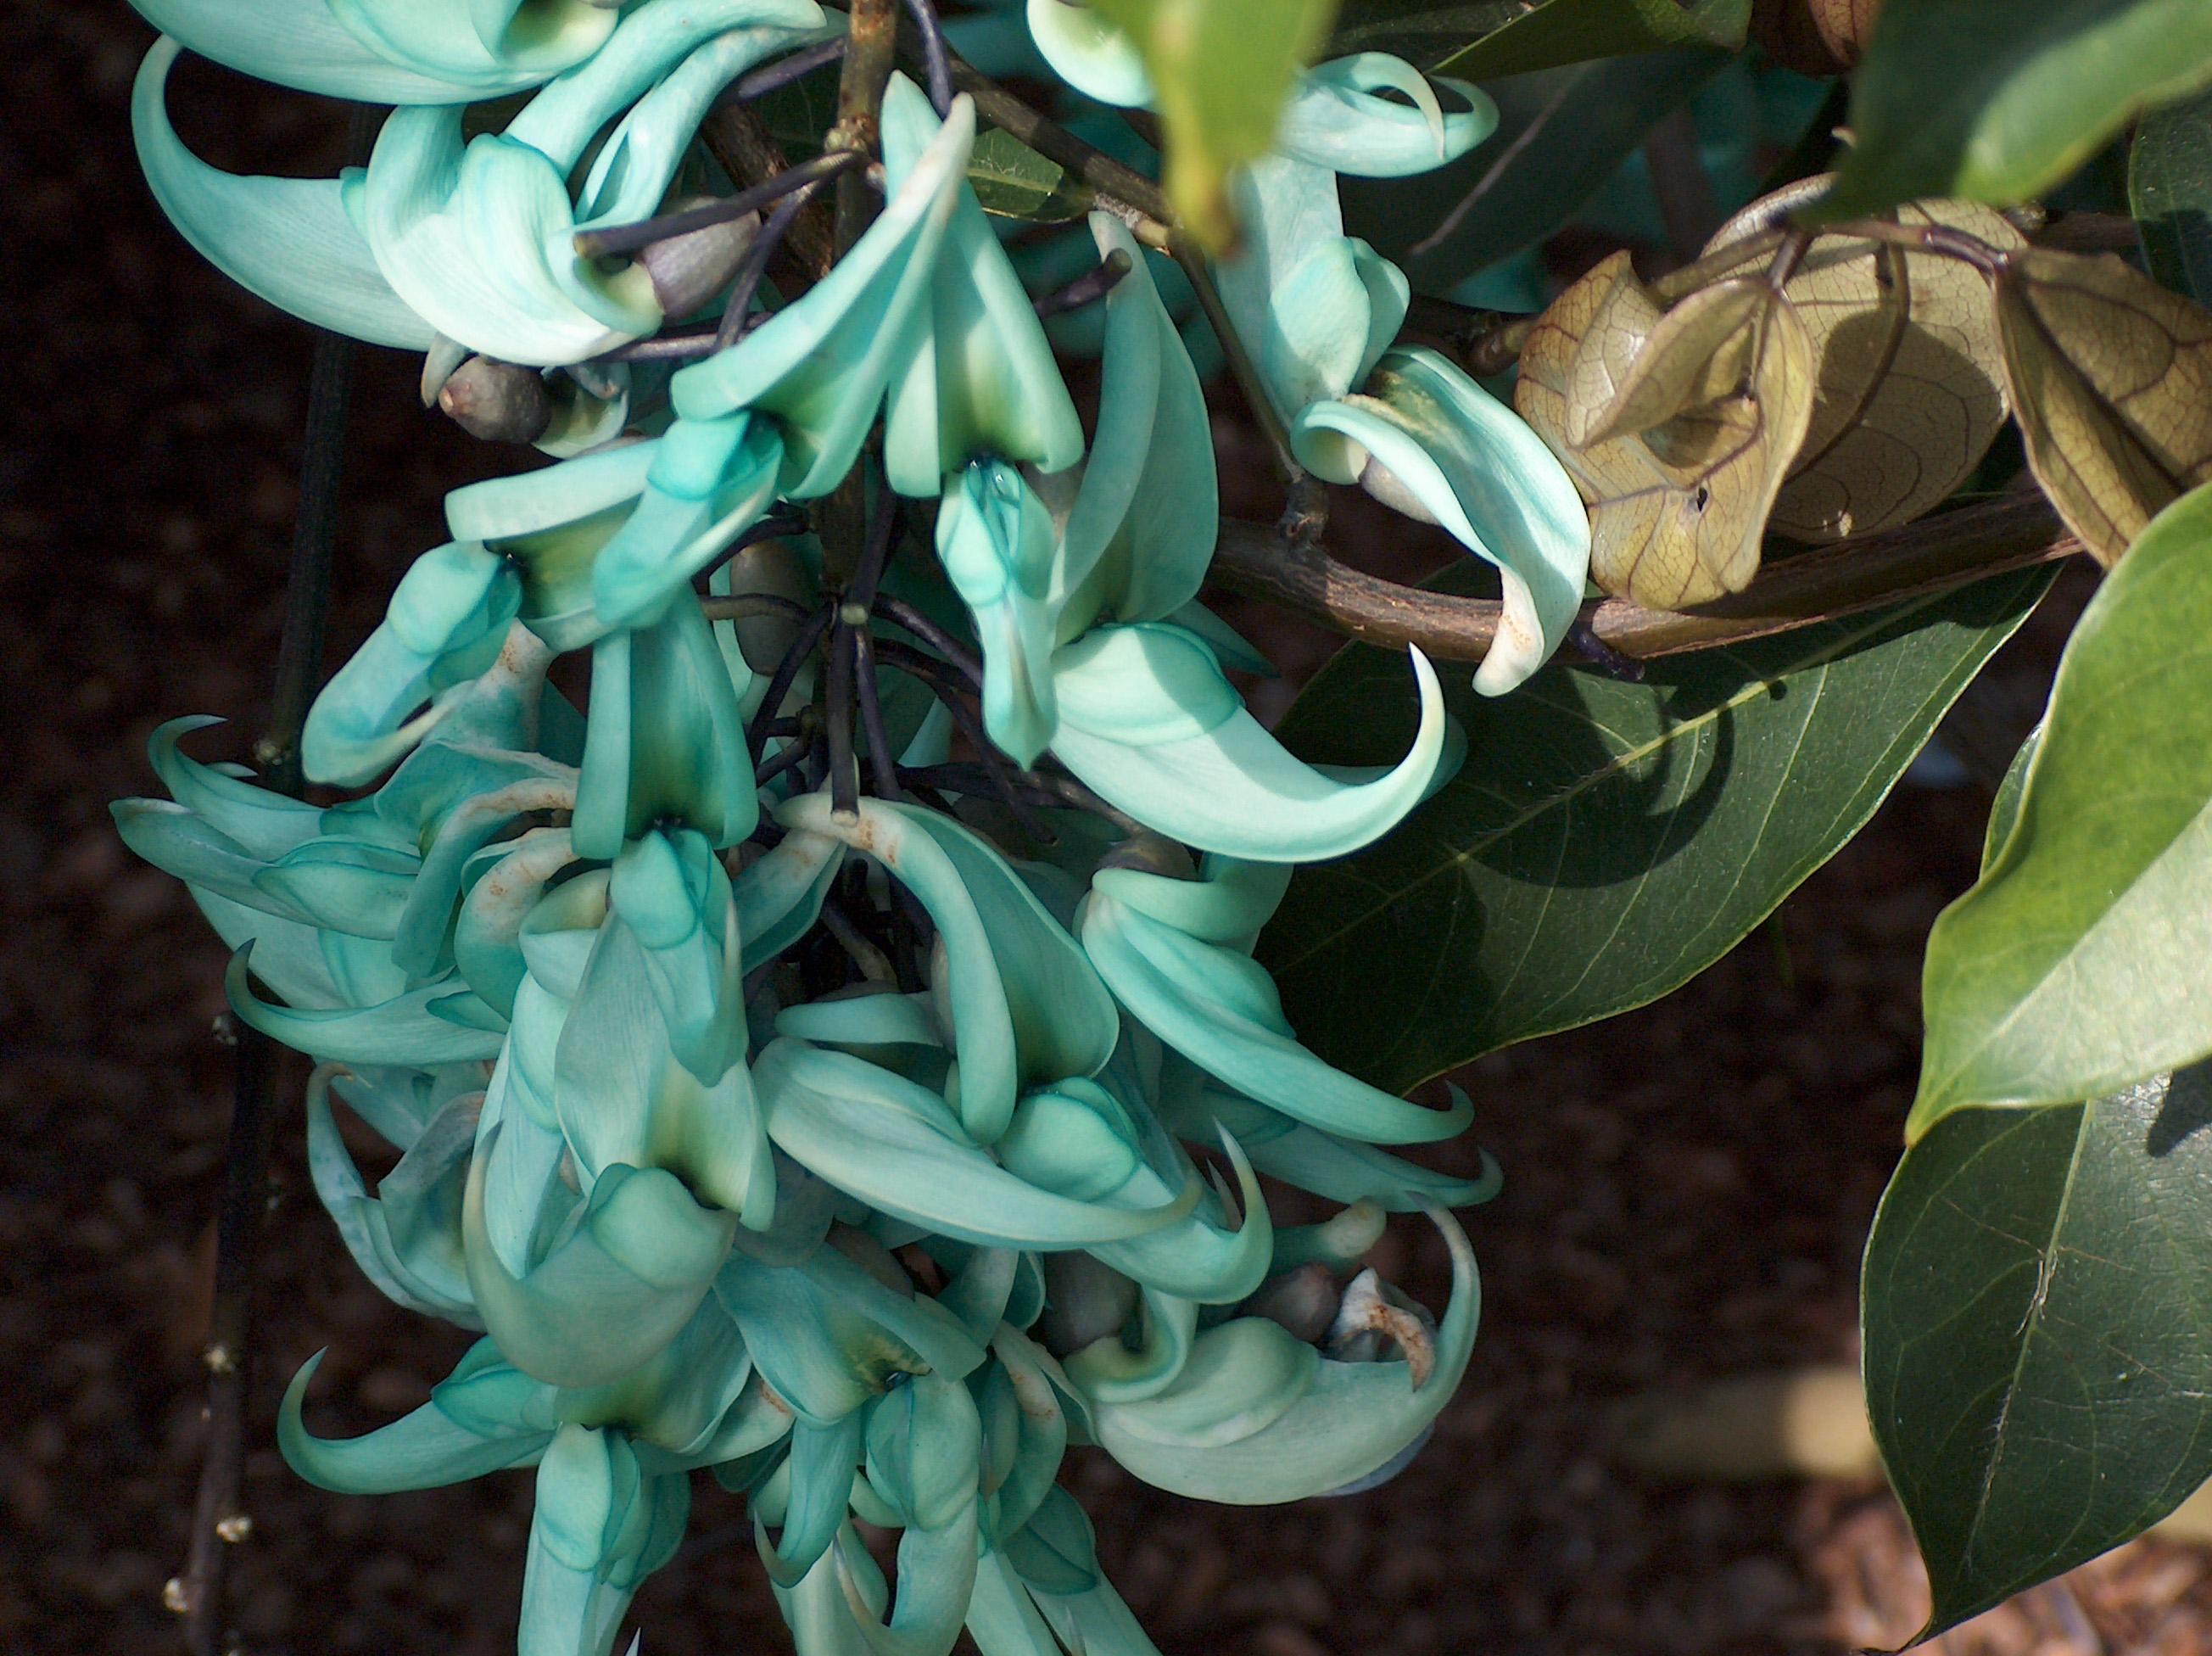
orchid, flower, leaf, plant, tree, flowering plant